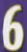
Number: 6